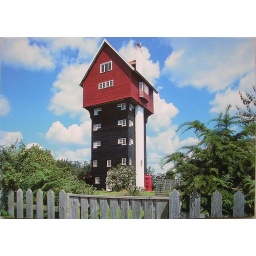
Not a windmill but a water tower in Thorpeness, Suffolk. From ALB4